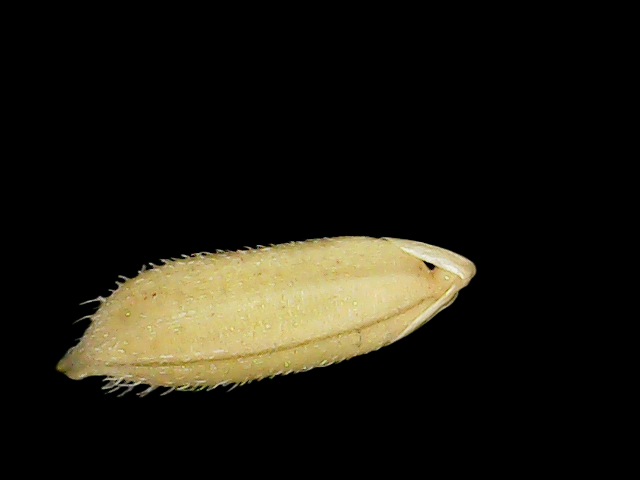
Rice variety: Binadhan23